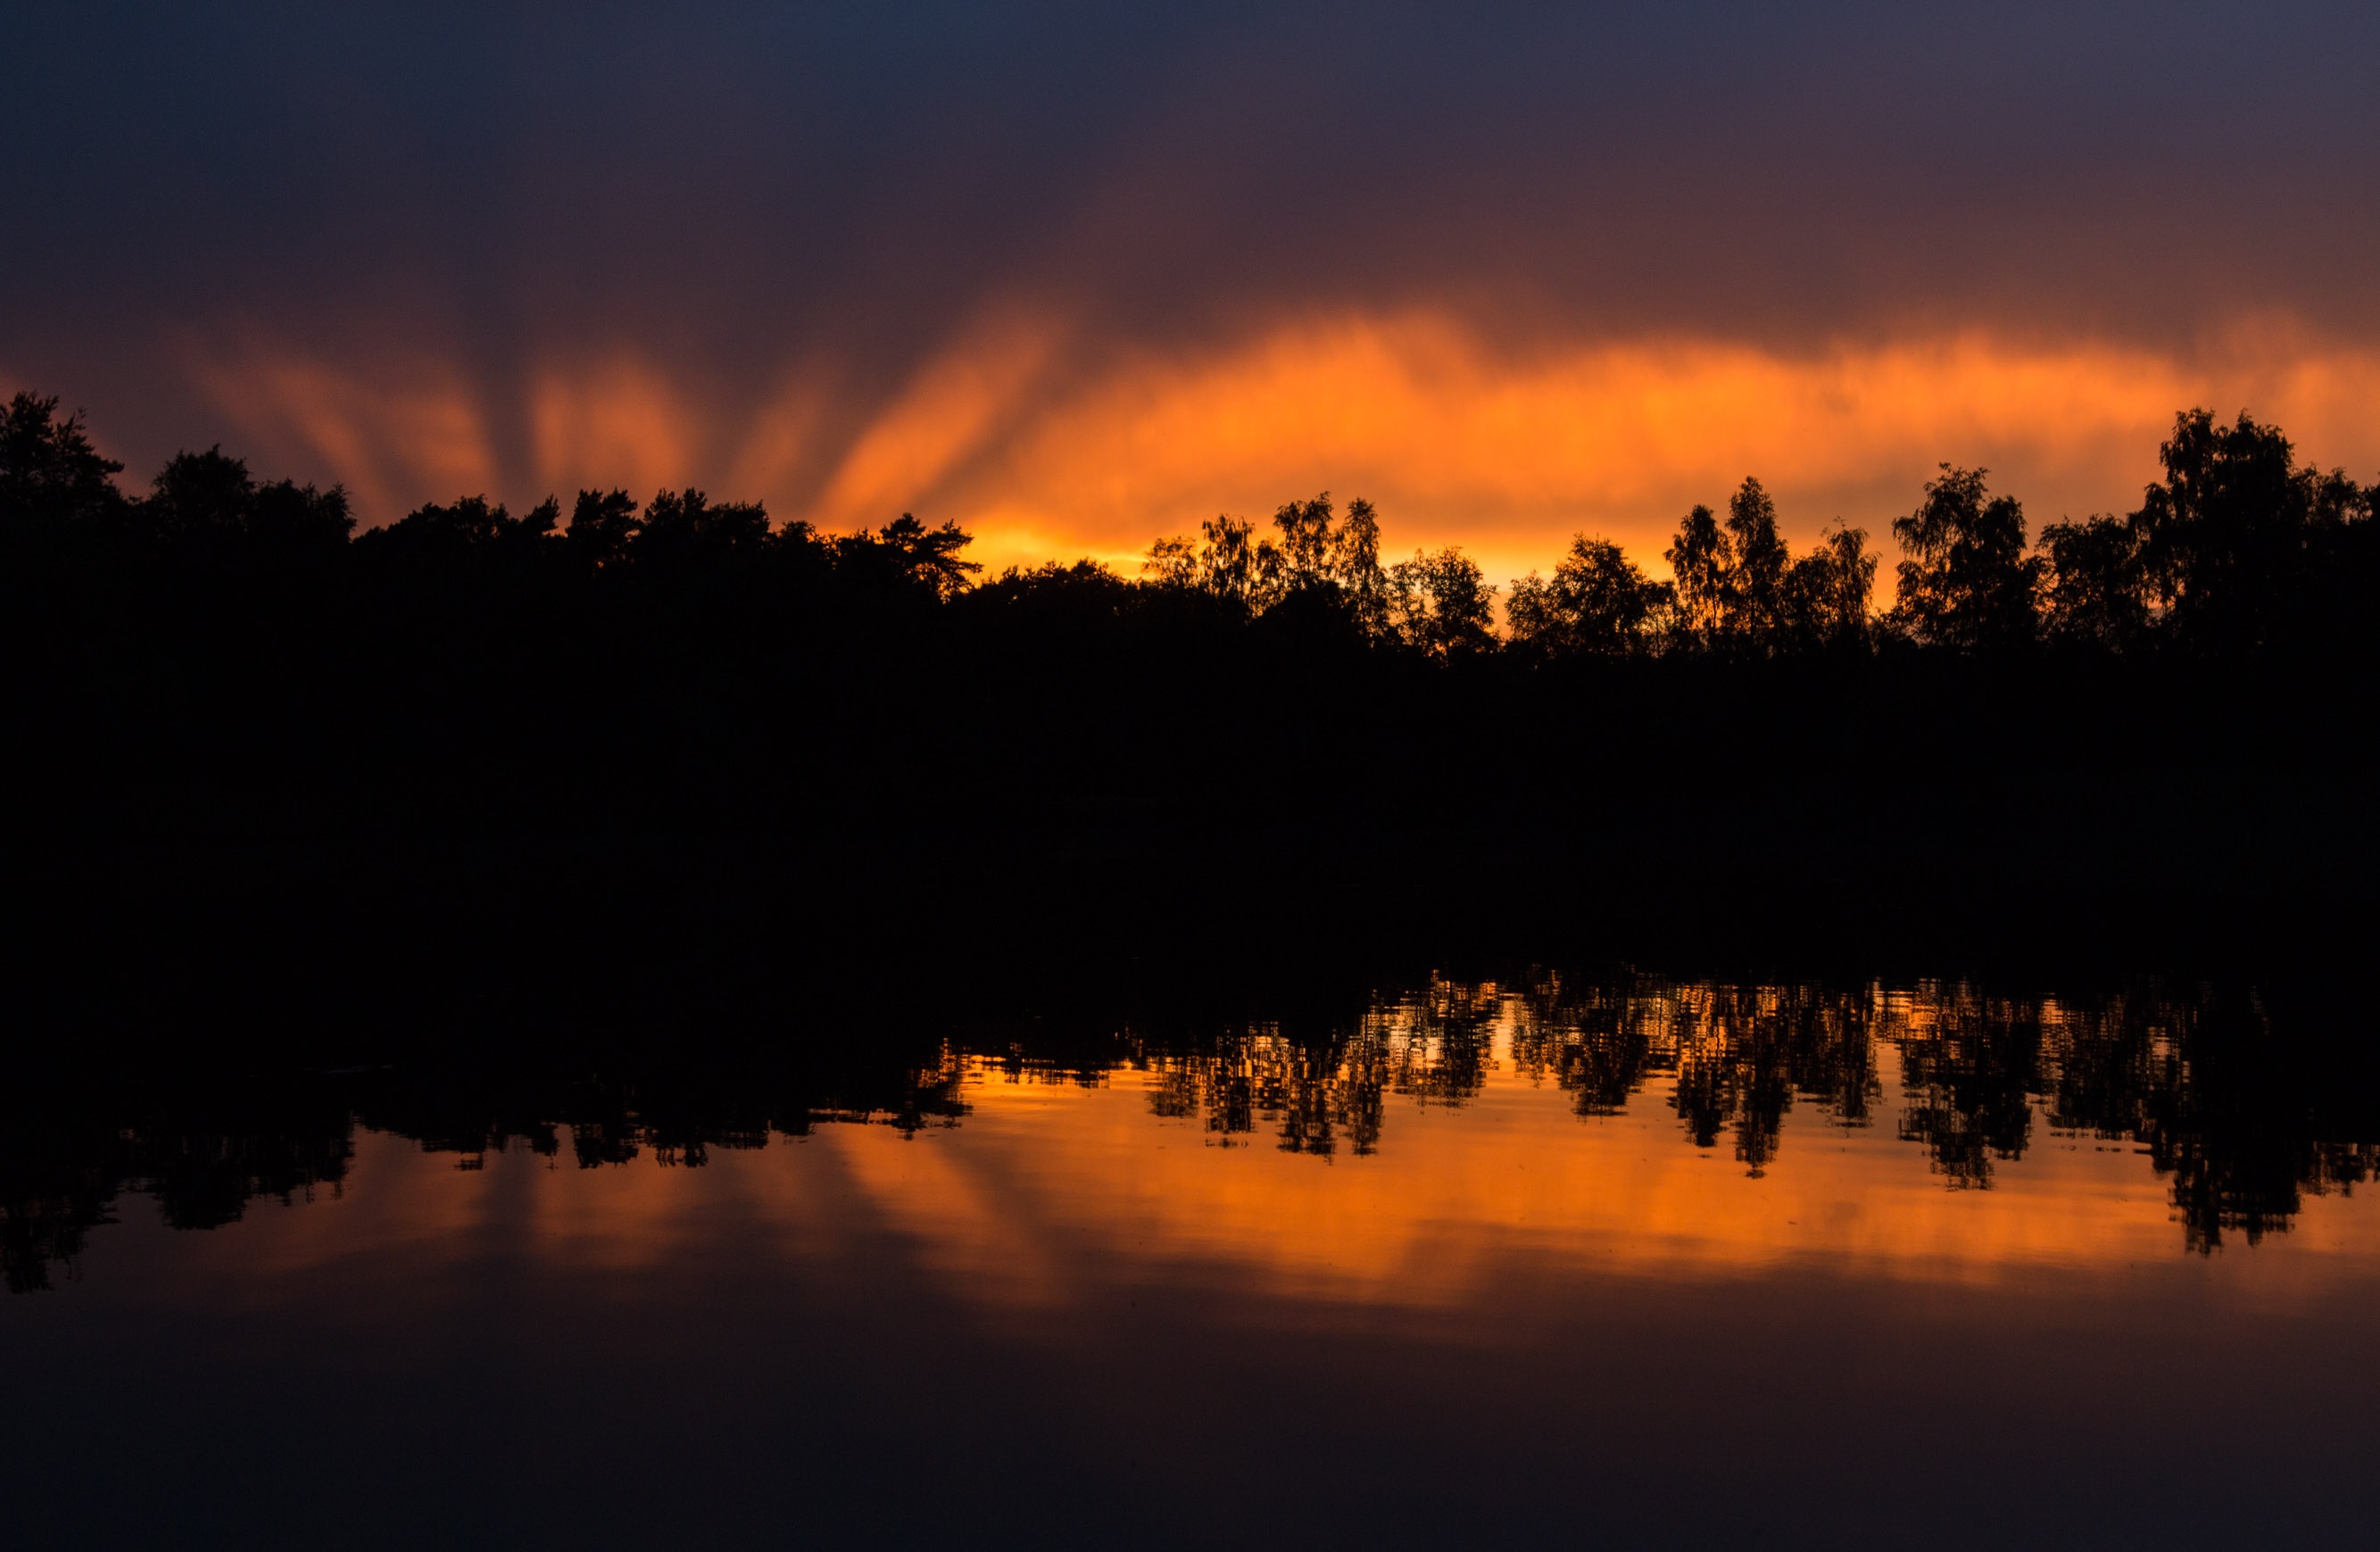
landscape, tree, water, nature, horizon, light, cloud, sky, sun, sunrise, sunset, night, sunlight, morning, lake, dawn, atmosphere, river, dusk, evening, reflection, red, calm, romantic, darkness, bank, mirror, reflections, mood, abendstimmung, mirroring, afterglow, evening sky, back light, phenomenon, meteorological phenomenon, atmosphere of earth, computer wallpaper, geological phenomenon, red sky at morning